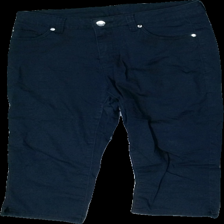
View: front
Type: Trousers
Category: Ladies
Brand: Mingeljeans
Colors: Blue
Material: 100% polyester
Cut: Regular, Cropped
Season: All
Price range: <50
Recommended usage: Reuse